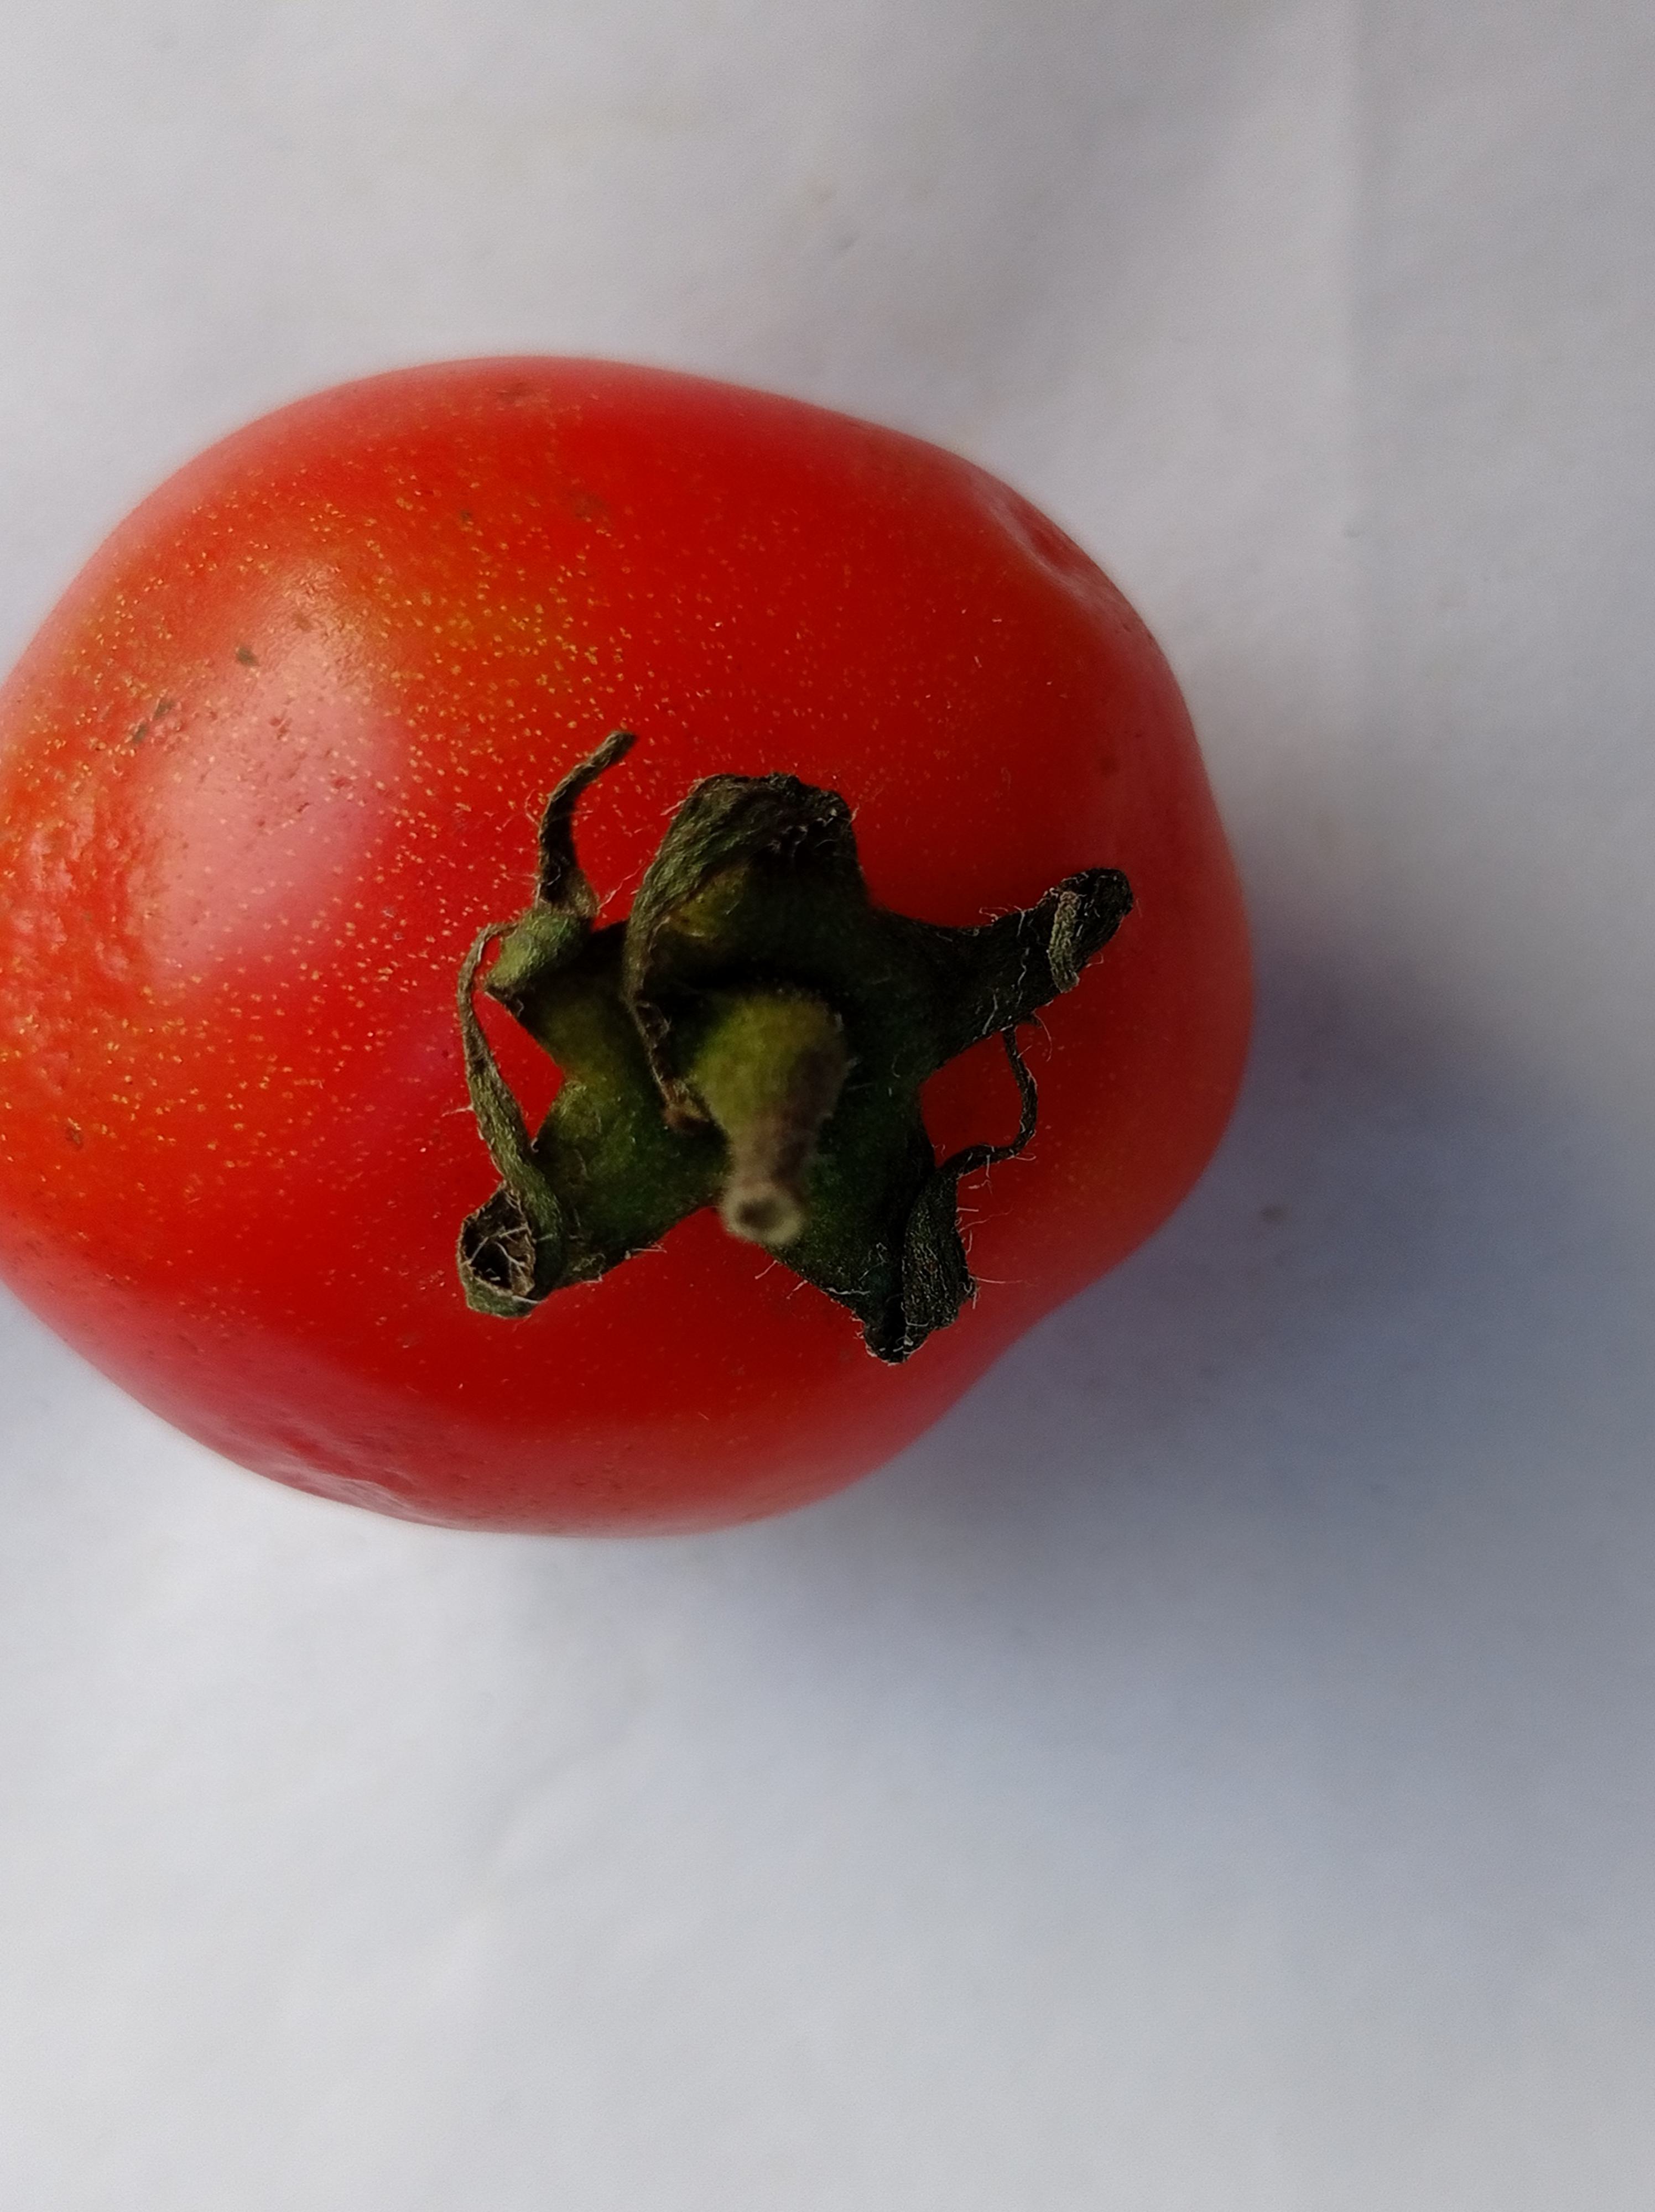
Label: Fresh